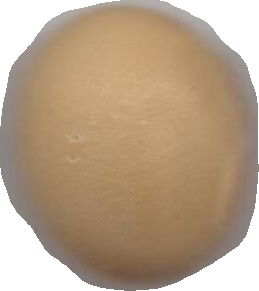
Variety: Dega